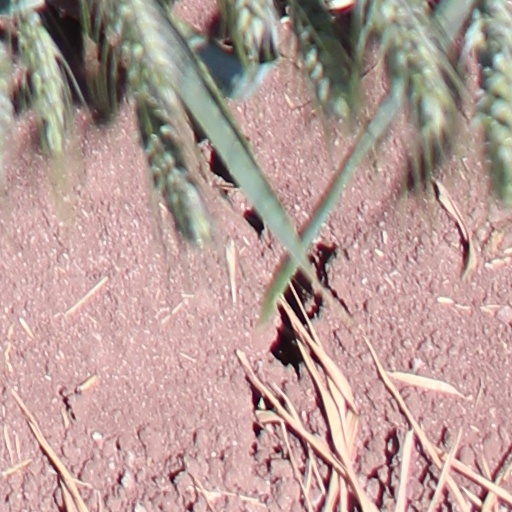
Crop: wheat